Matthew Wood (sound editor)

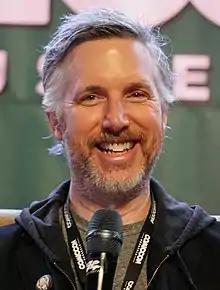
Wood at the Brussels Comic Con in 2019

Matthew Russell Wood (born August 15, 1972) is an American sound editor and voice actor. He is a supervising sound editor at Skywalker Sound in Marin County, California. He also provides the voice of General Grievous in the "Star Wars" franchise.